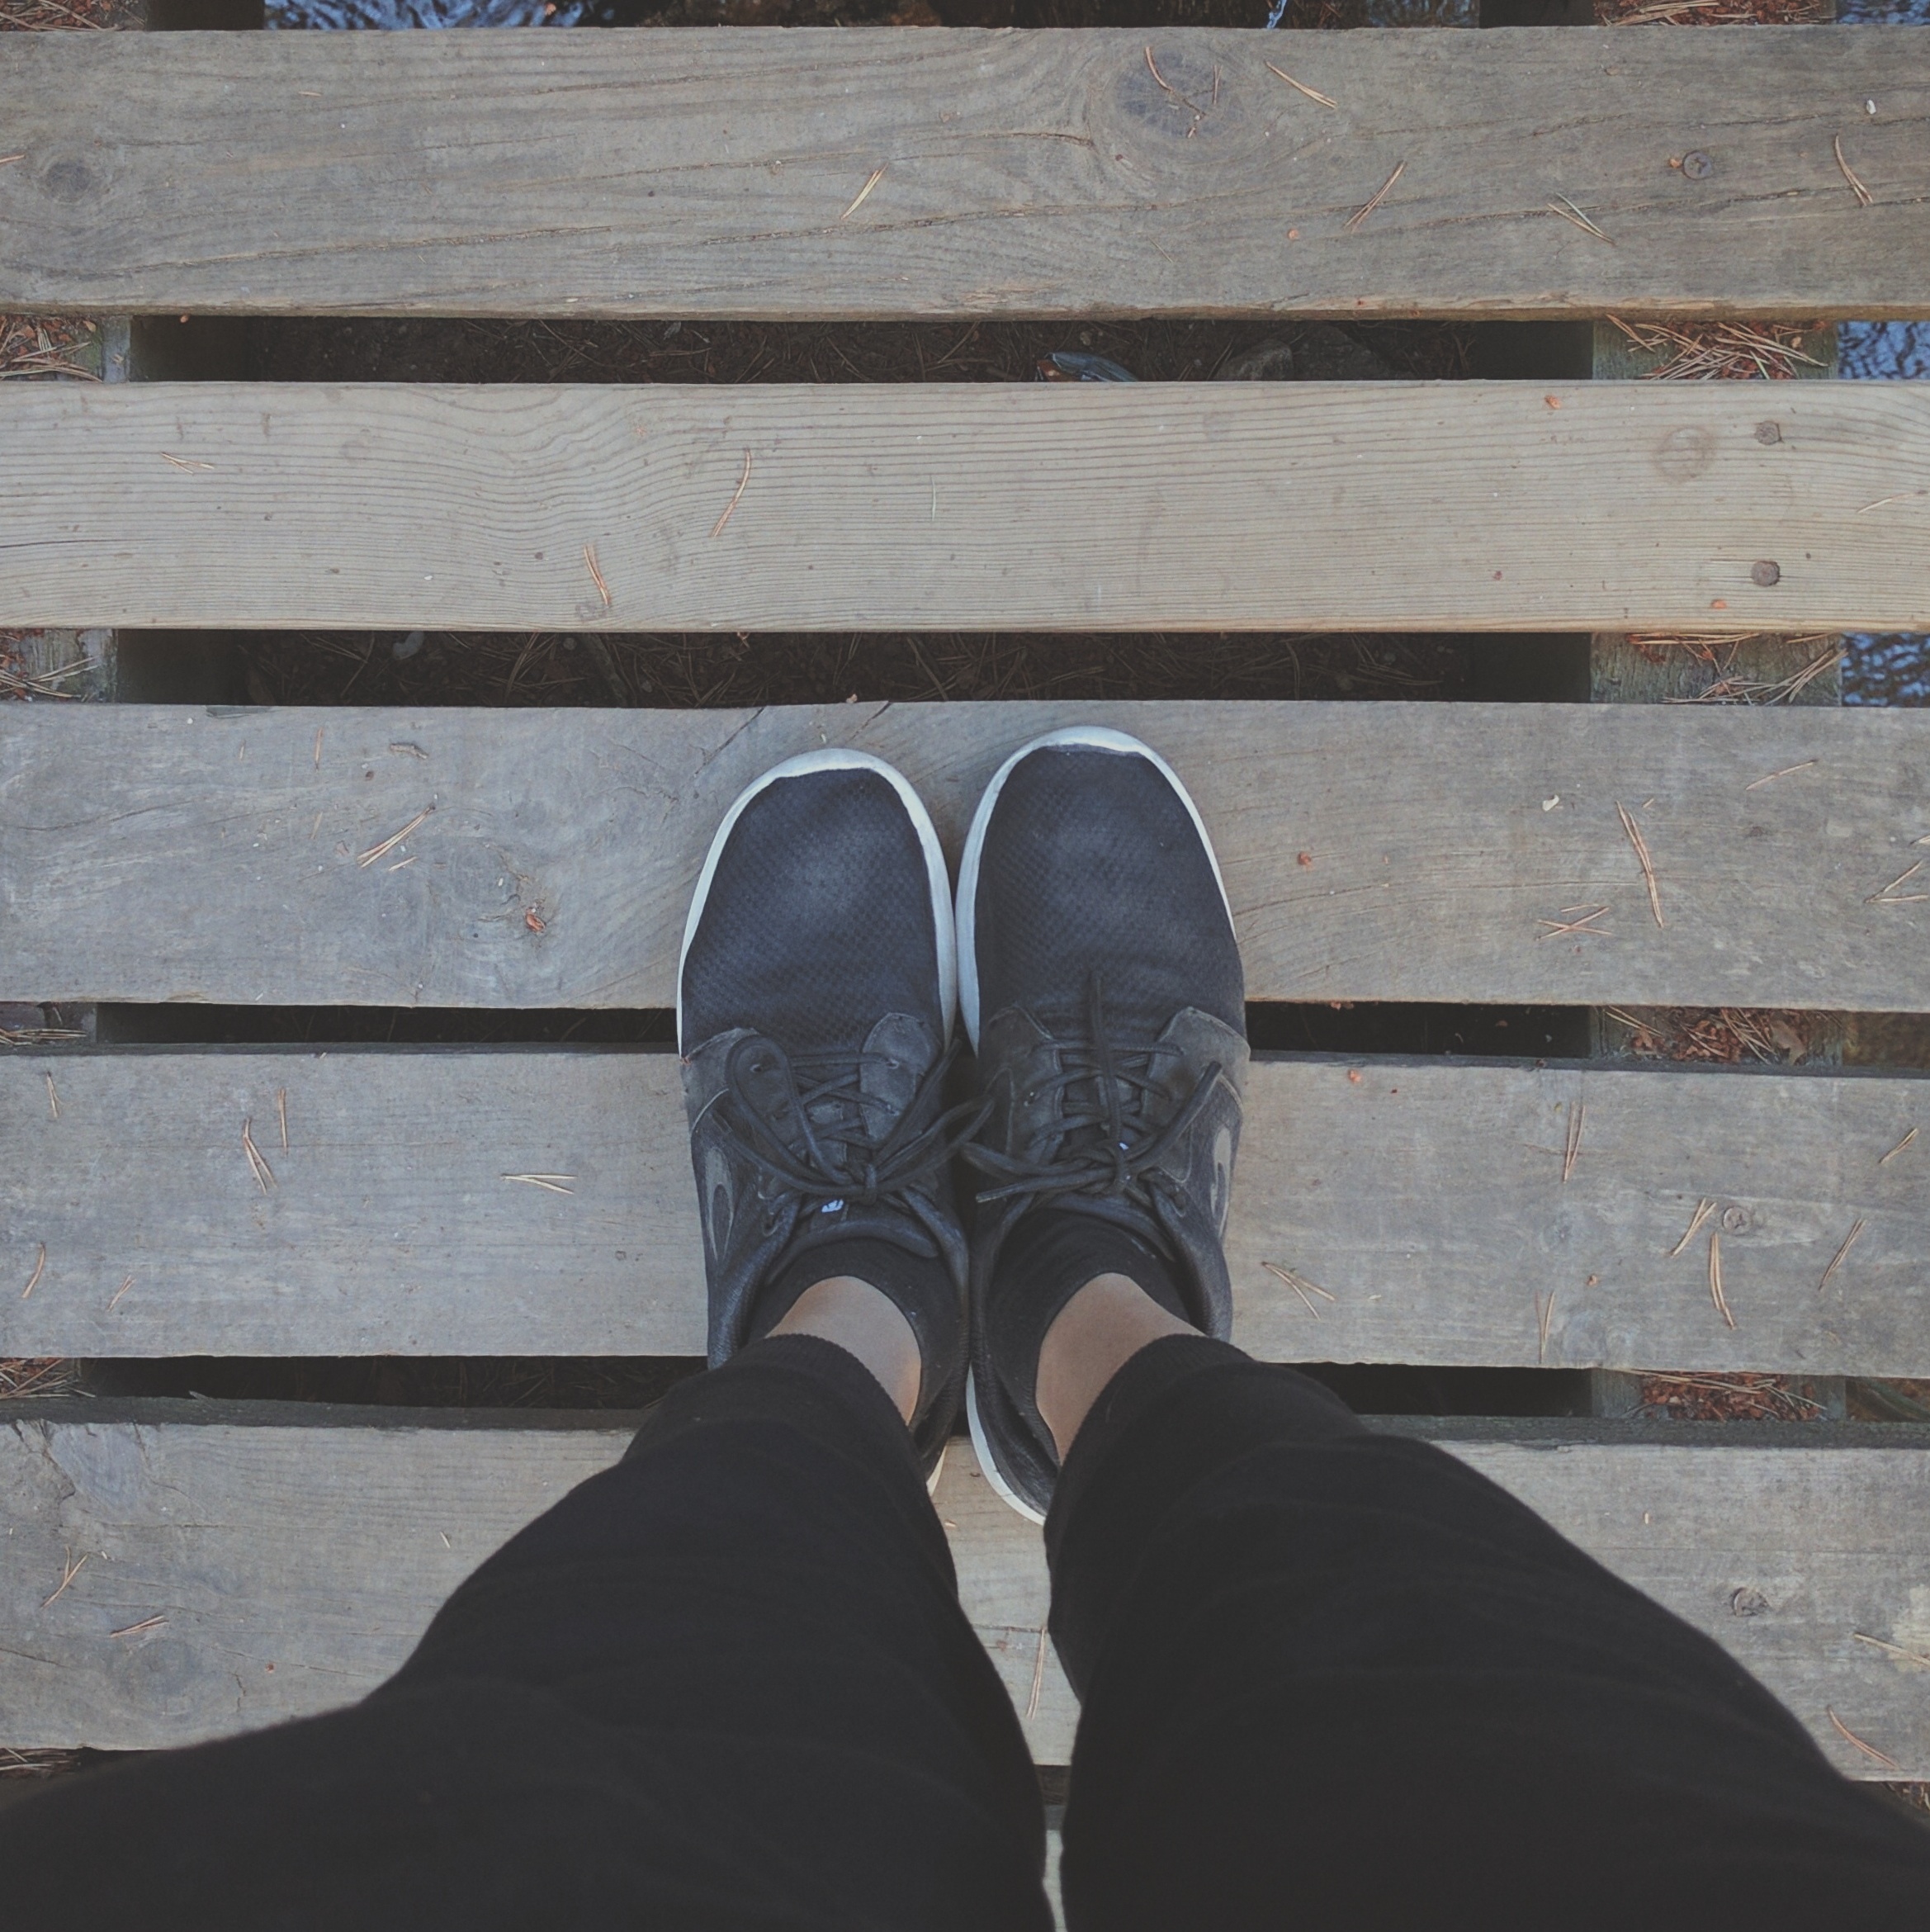
white, wall, shadow, blue, black, art, footwear, photograph